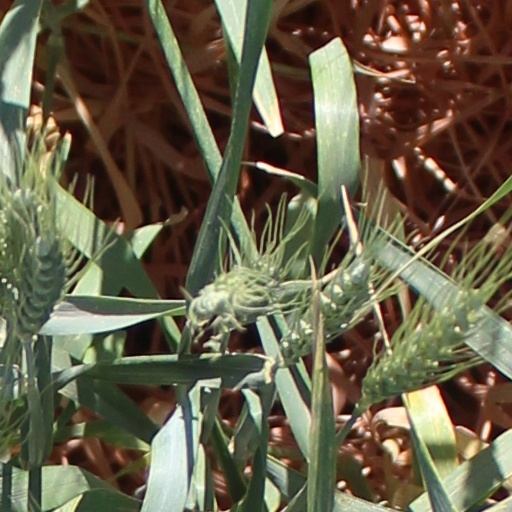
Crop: wheat